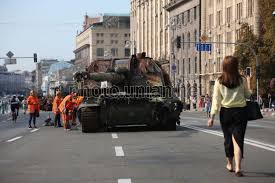
Label: Self Propelled Artillery